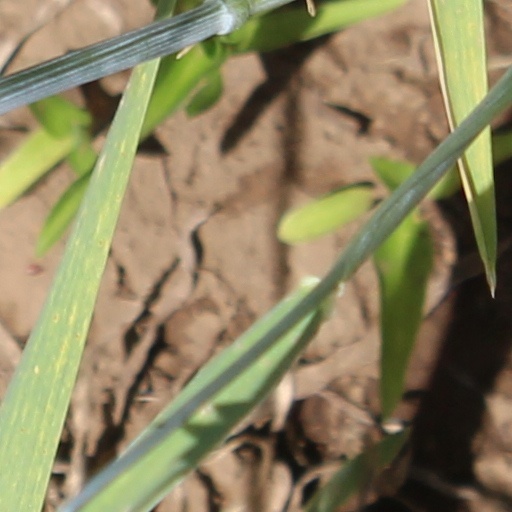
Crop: wheat